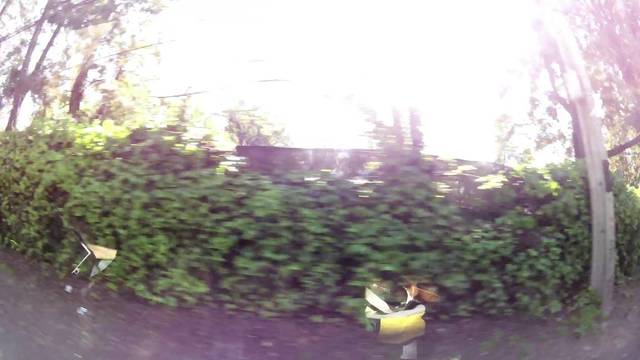
Region: Chile
Coordinates: -33.494, -70.57